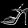
Label: Sandal